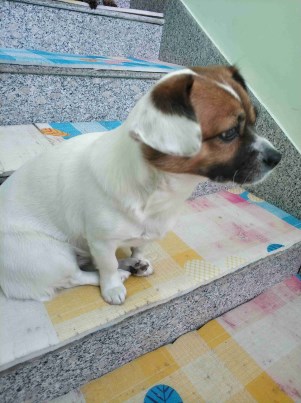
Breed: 3336-n000121-chinese_rural_dog